The Crystal Method

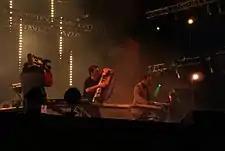
The Crystal Method performing in 2009

The group composed and performed the score for the film "London", which was released in February 2006. The soundtrack album included excerpts from the score, two Crystal Method vocal tracks—"Smoked" and "Glass Breaker", which were also released as a single—and songs by artists like Evil Nine, The Out Crowd, and The Perishers.